Schanzengraben

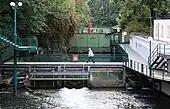
the weir at the indoor aquatic centre "City", "Männerbadi" in the background and the site of the Old Botanical Garden to the left

As of December 2015, an association asked for a concession on an "issue of water rights concession" and a "water protection legal permit" for the "installation of a water wheel purpose of power generation" in the Schanzengraben moat. According to the application, at the weir near the indoor aquatic centre "City" estimated 3,000 liters/second drop a height of and could supply electricity for about 20 households.